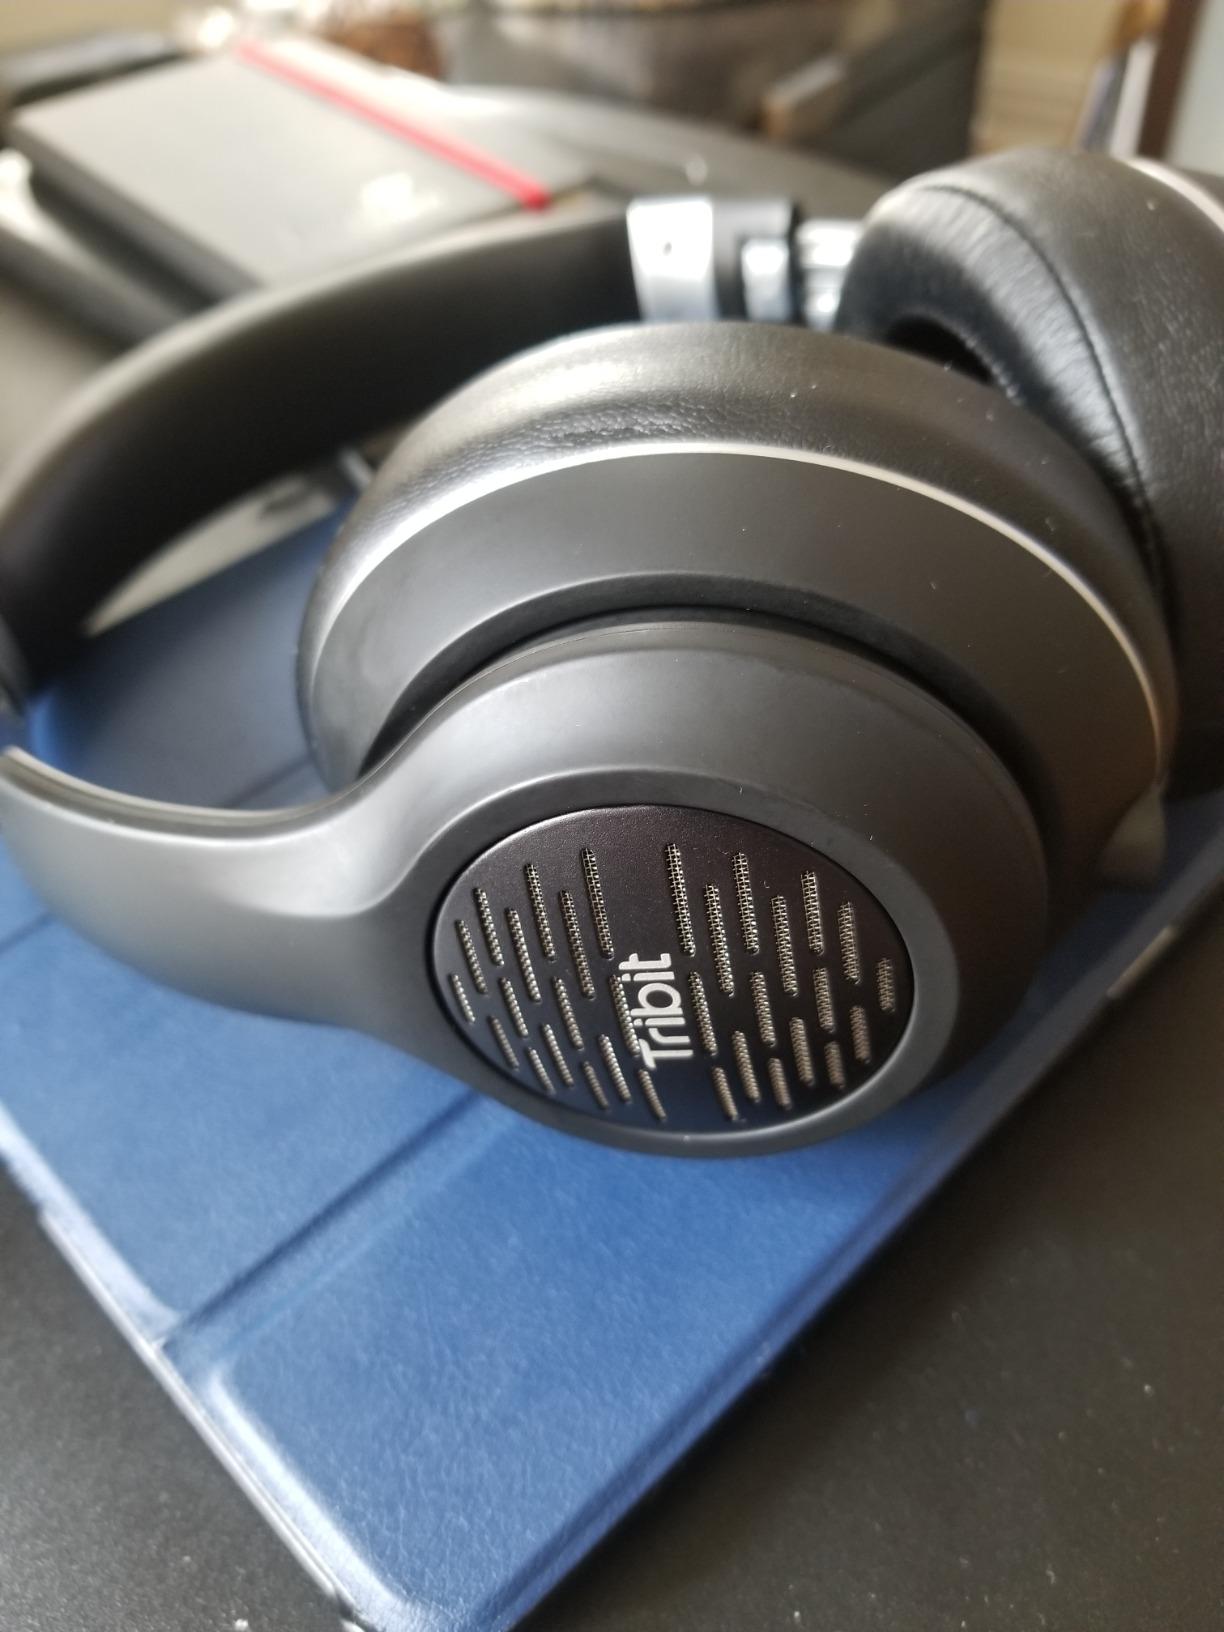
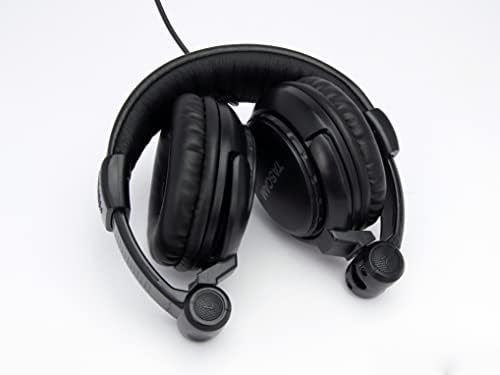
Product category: headphones
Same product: no